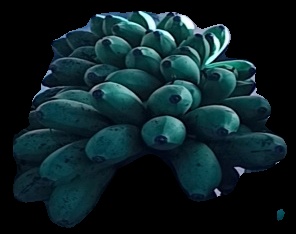
Variety: rasbale
Grade: grade2